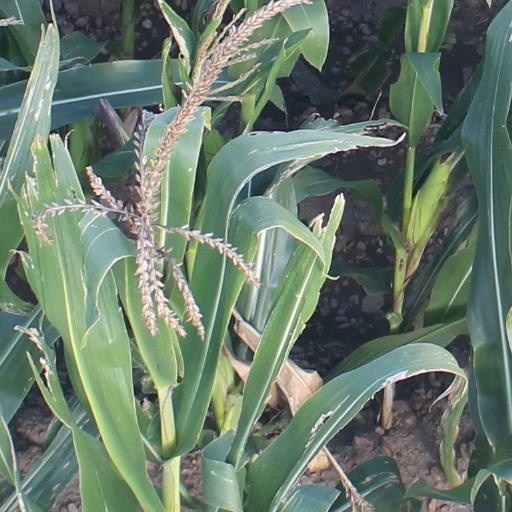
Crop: maize; corn